Dipangkorn Rasmijoti

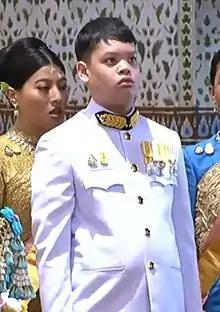
Prince Dipangkorn in 2019

Prince Dipangkorn Rasmijoti of Thailand (born 29 April 2005) is a member of Thailand’s Chakri dynasty and Heir presumptive to the throne of Thailand. He is the fifth son and seventh and youngest child of King Vajiralongkorn; his mother is Srirasmi Suwadee, the king's third legal wife. His father also has a daughter by his first wife, and five children (four sons and a daughter) by his second wife; all the children of the second wife were born before the then-Crown Prince married their mother but were legitimised by their marriage. After the Crown Prince divorced his second wife in 1996, he disowned their four sons, leaving Dipangkorn as the only son recognised by the king. He is rumoured to have a developmental disorder, but there are no official report from the royal household